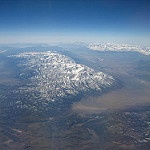
Scene: Outdoor